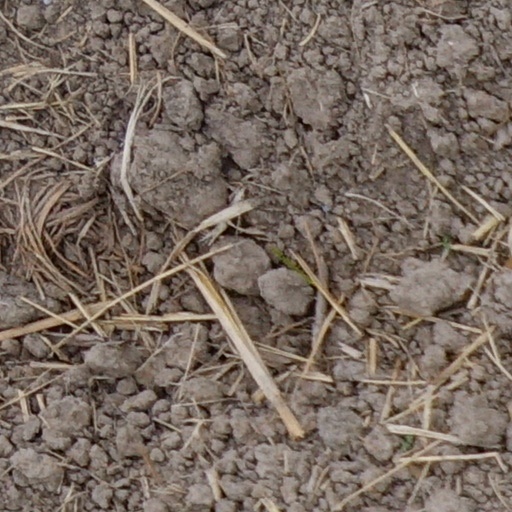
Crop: wheat